Dick Thomas (rugby union)

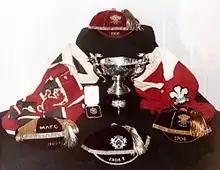

Thomas first played rugby for local Rhondda clubs, Ferndale and Penygraig before moving to Mountain Ash, the team he would captain during the 1904/05 season. He faced his first international opposition when he was chosen to represent Glamorgan, an invitational county team that faced the touring South Africans in 1906. Glamorgan played well but lost 6-3 though if Bert Winfield had completed his kicks the Welsh would have won. Thomas would gain his first cap later that year, when a Welsh team was formed to face the same South African team. Thomas, along with the other newly capped players, John Dyke and John Jenkins were judged not to show great ability, but were far superior to the other non-capped players available. Wales lost the game, which saw the end of many great Welsh players.